2014 Indian general election in Kerala

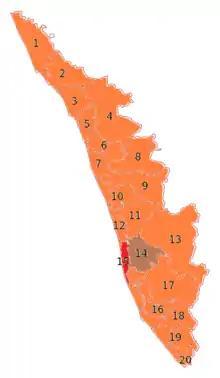
NDA seat sharing in Kerala

The United Democratic Front alliance saw the addition of two parties since the previous general election of 2009 while parting ways with one party that did not have any representation in the state legislature. The Socialist Janata (Democratic) (SJ(D)) joined the UDF in August 2010 splitting away from its parent Janata Dal (S) while the left leaning RSP docked itself to the UDF in March 2014, after the announcement of the general election.